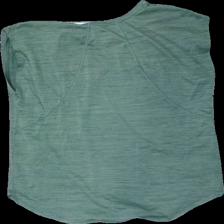
View: back
Type: Training top
Category: Ladies
Brand: Soc (Stadium)
Colors: Green
Material: 100% polyester
Cut: Regular, C-collar
Size: M
Season: All
Price range: 50-100
Recommended usage: Reuse